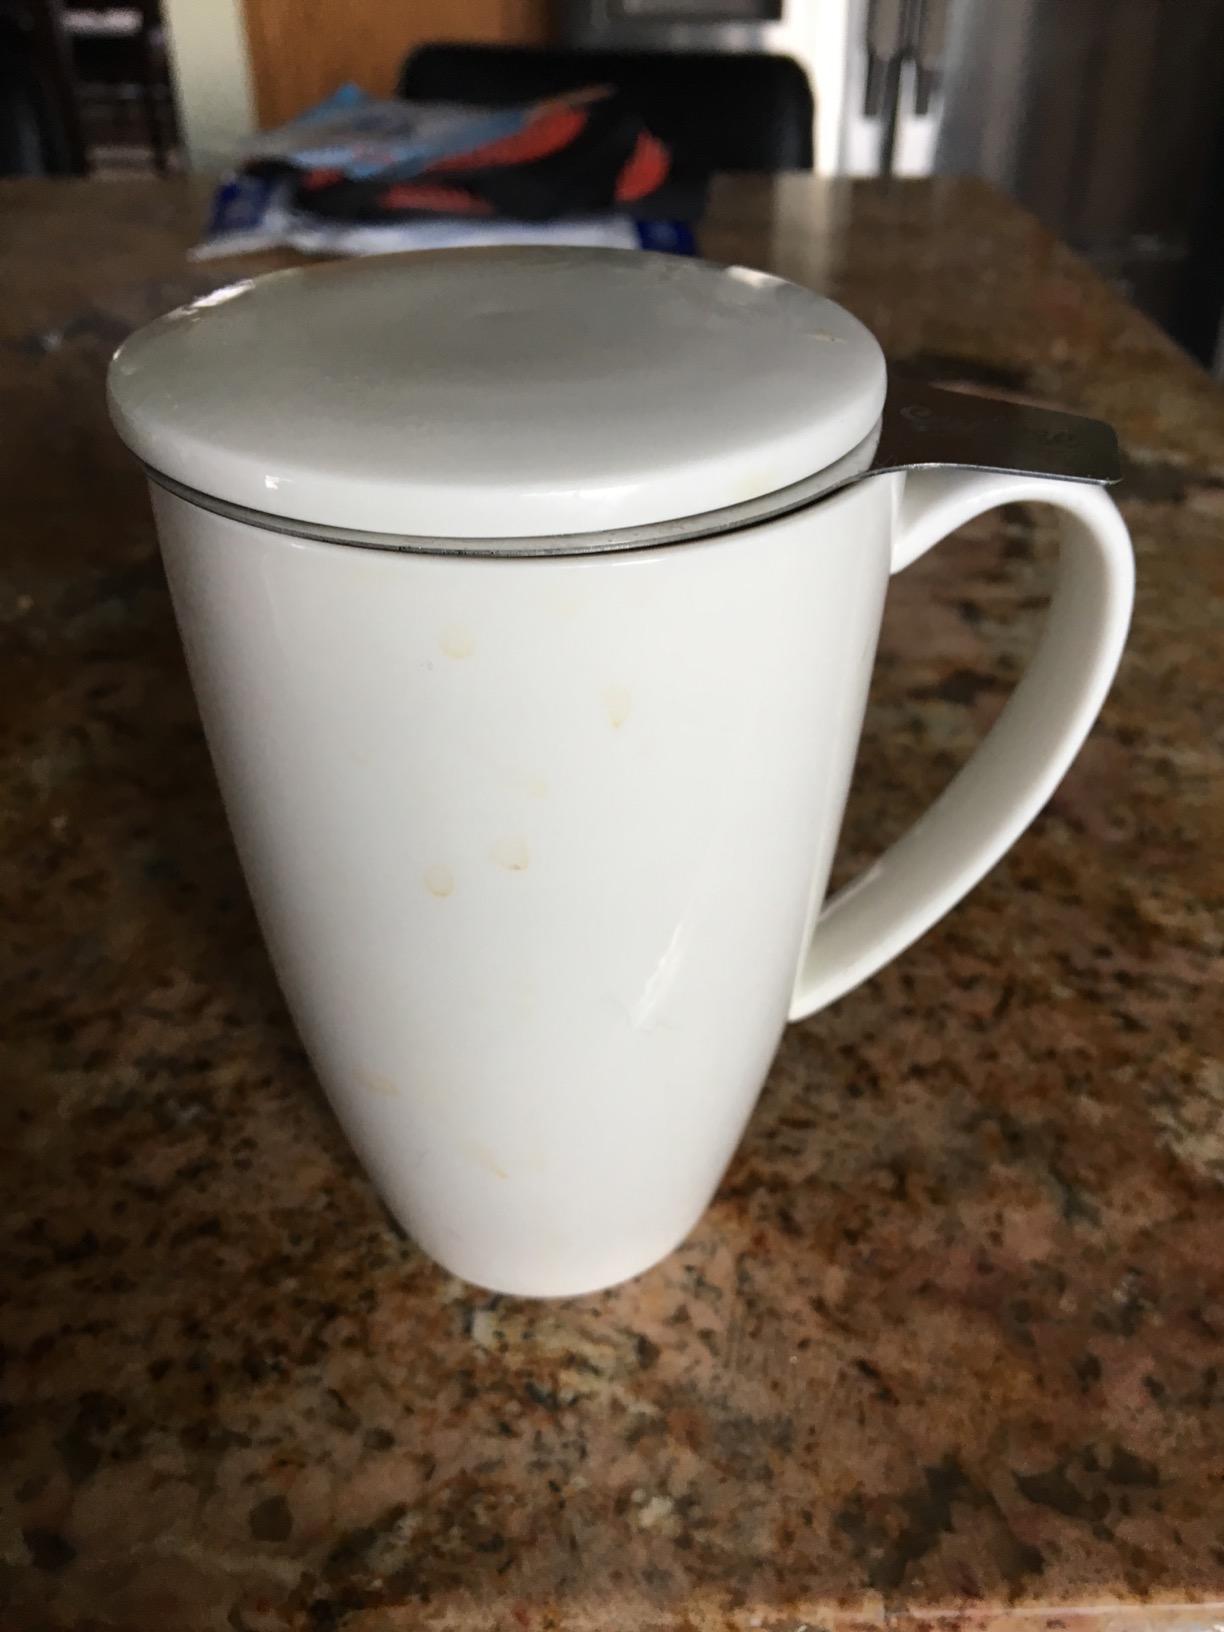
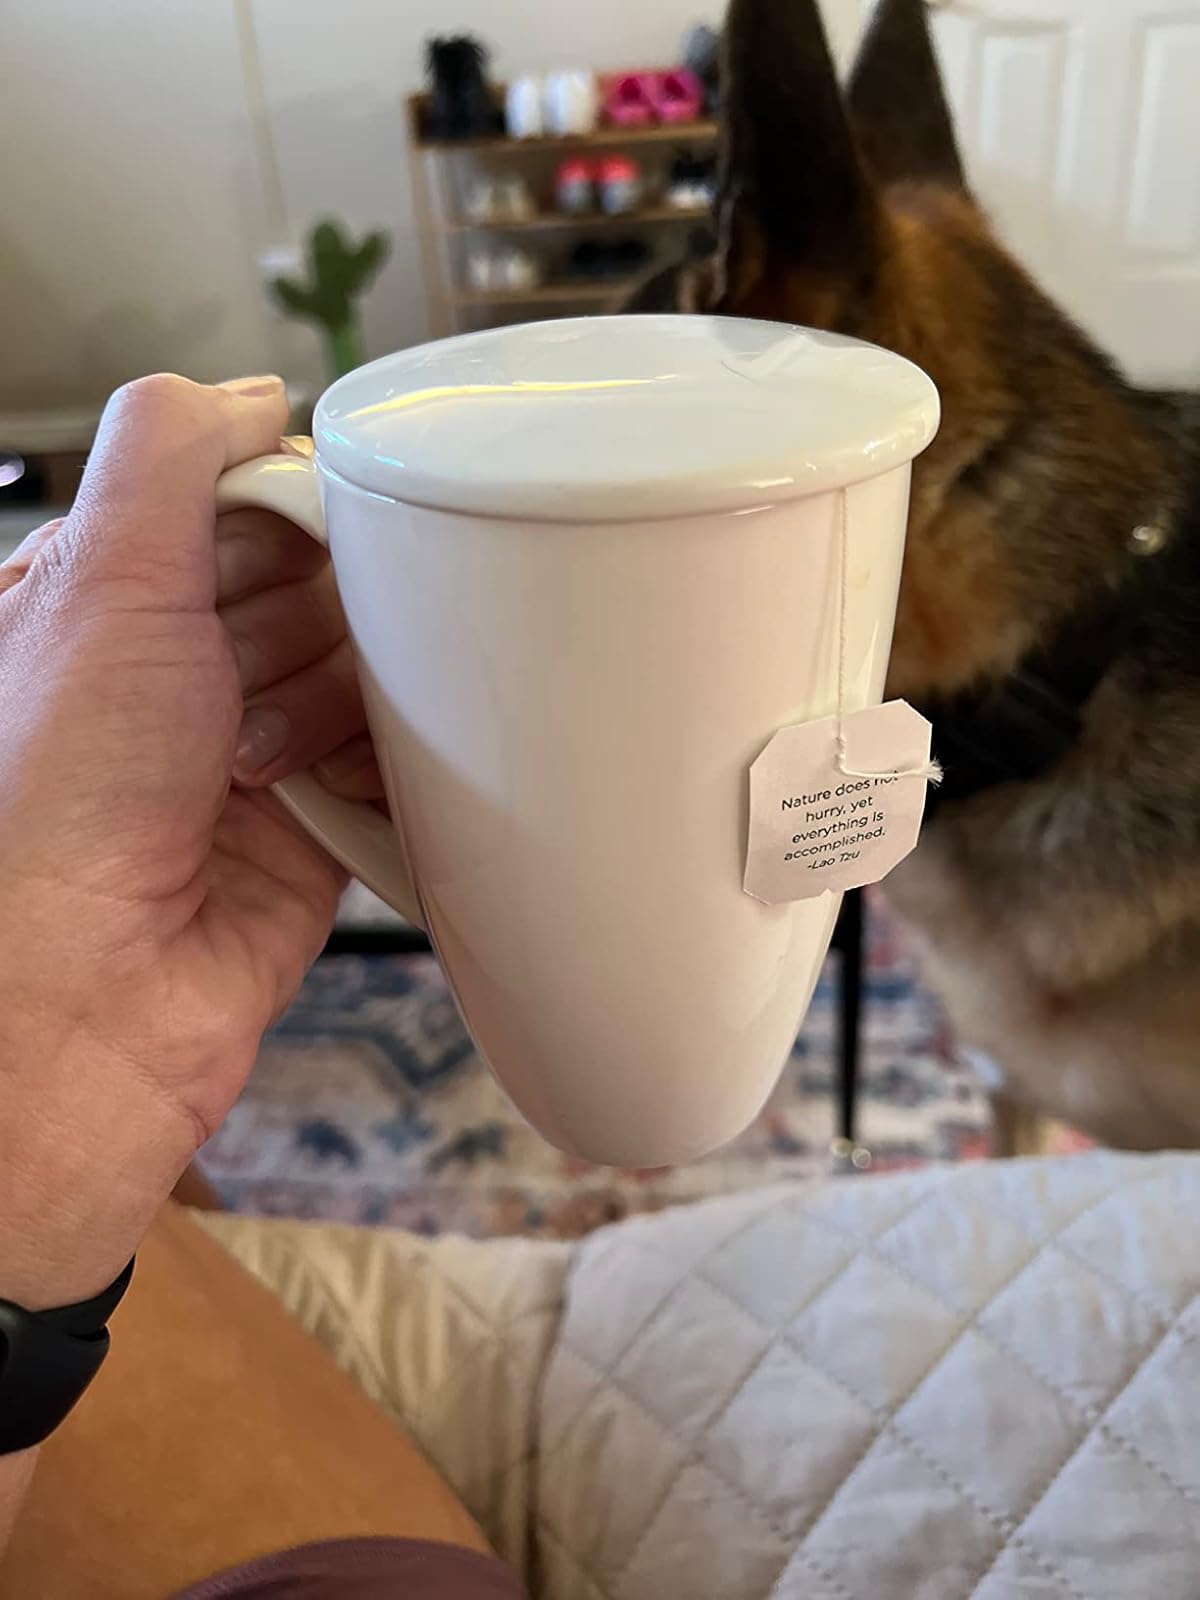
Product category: items_mug
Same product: yes